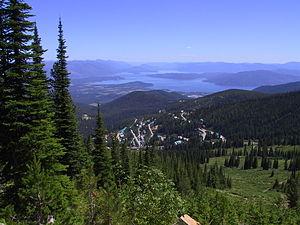
Geneviève Pezet est une artiste peintre, sculptrice et céramiste française née Geneviève White le 19 décembre 1913 à Sandpoint, vivant en France depuis 1947, proche d'Ossip Zadkine jusqu'en 1956. Installée dans un premier temps à Montparnasse, puis successivement à Villegats, à Orvilliers et à Pénestin où elle est décédée le 23 janvier 2009 et où elle repose. Elle signait ses œuvres du prénom Geneviève.